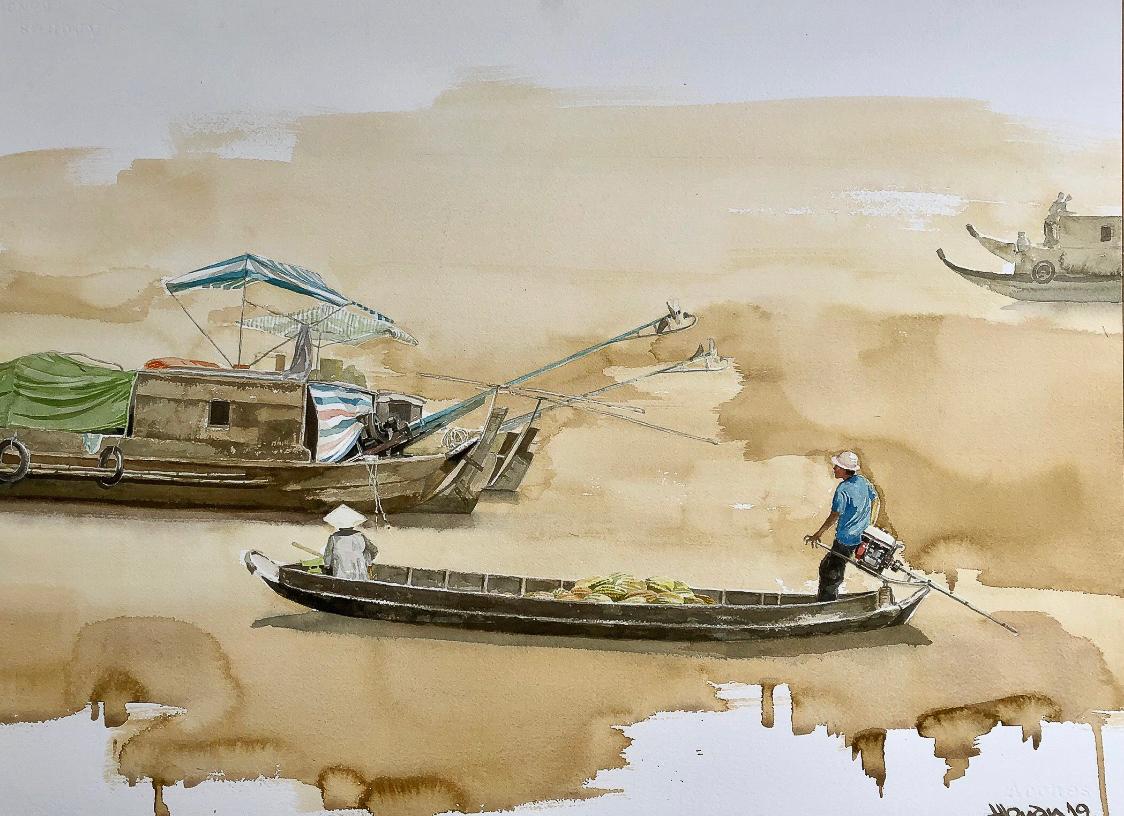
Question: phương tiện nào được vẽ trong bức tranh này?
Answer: những chiếc xuồng và ghe